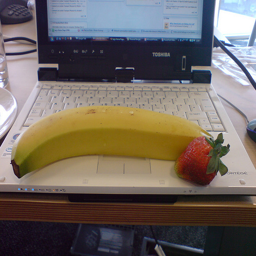
A banana and a strawboard are on a laptop keyboard.
A banana and strawberry on top of a laptop
A banana and strawberry on the keyboard of a laptop.
A banana and a strawberry sitting on a lap top computer.
A banana and a strawberry is sitting on an open laptop keyboard.